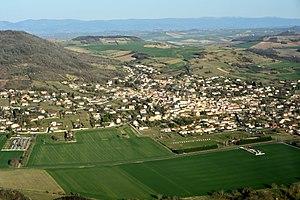
Vue sur la commune de Mezel le 22 mars 2019.
Mezel est une ancienne commune française située dans le département du Puy-de-Dôme, en région Auvergne-Rhône-Alpes, devenue, le 1ᵉʳ janvier 2019, une commune déléguée de la commune nouvelle de Mur-sur-Allier.